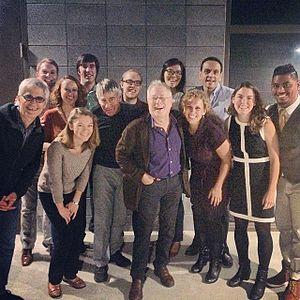
The Hunchback of Notre Dame est une comédie musicale basée sur le roman Notre-Dame de Paris écrit en 1831 par Victor Hugo avec des chansons de l'adaptation du film Walt Disney Le Bossu de Notre-Dame sorti en 1996.